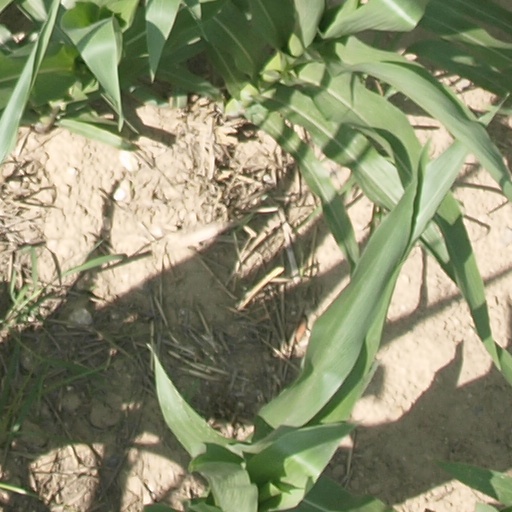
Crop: maize; corn